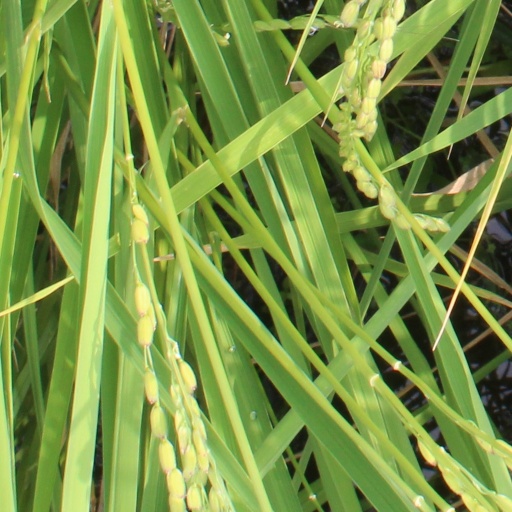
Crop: rice